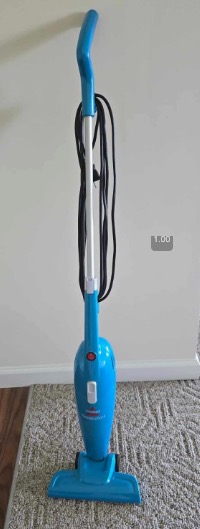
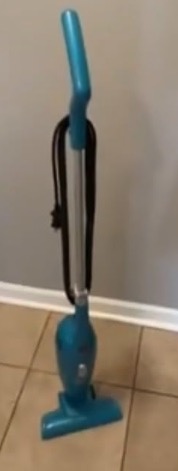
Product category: items_vacuum
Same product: yes